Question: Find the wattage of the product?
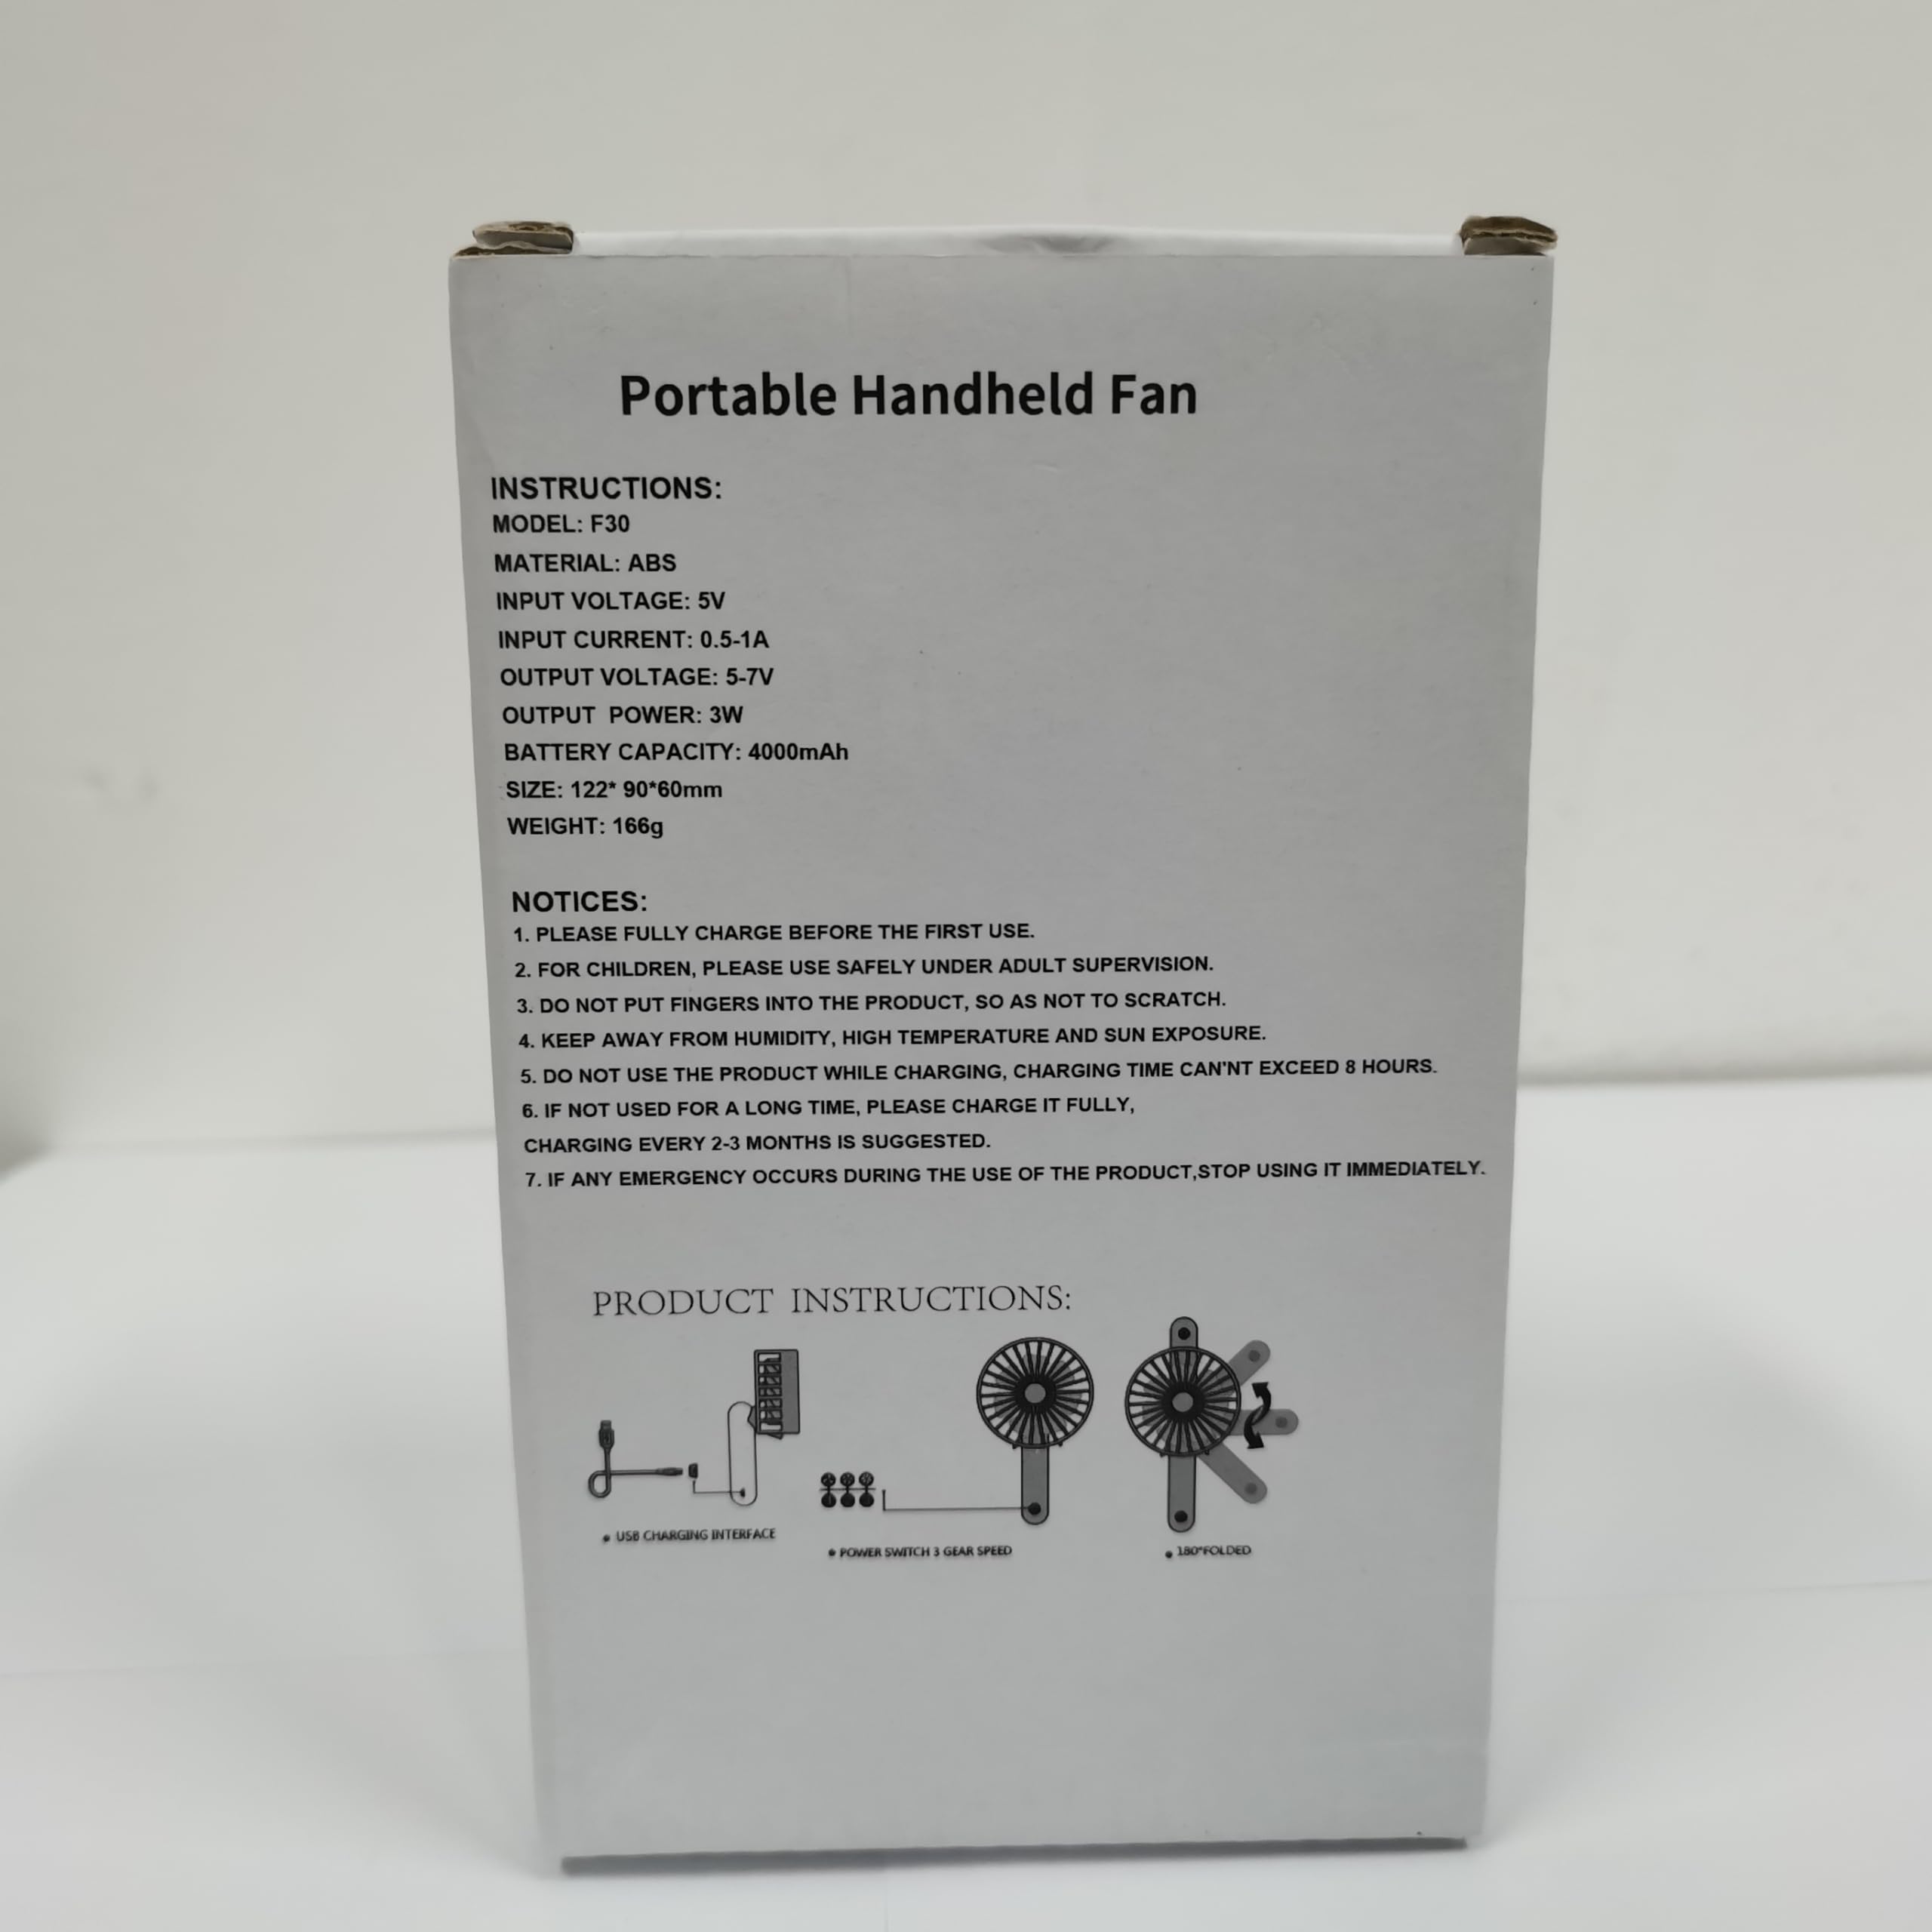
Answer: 3.0 watt